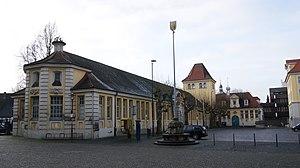
Marche à Herford, arrondissement de Herford, Rhénanie-du-Nord-Westphalie, Allemagne. Voir de Cathédrale.